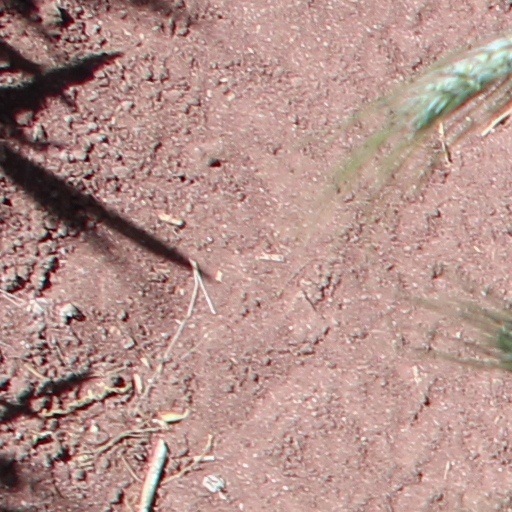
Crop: wheat